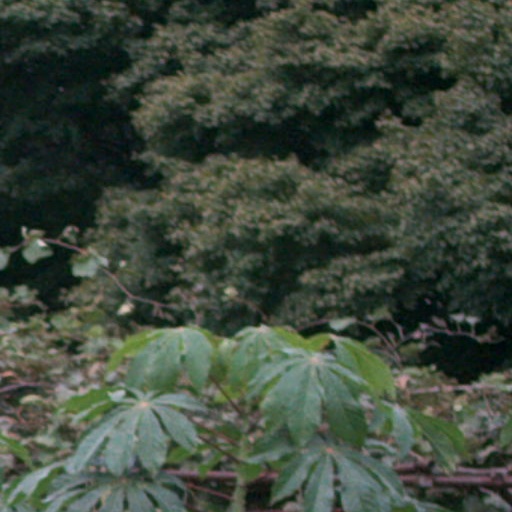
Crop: cassava